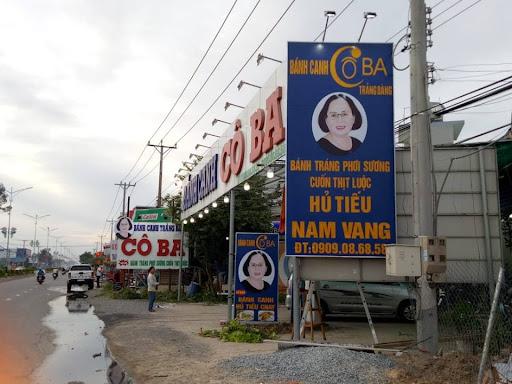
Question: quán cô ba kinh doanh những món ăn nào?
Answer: bánh canh